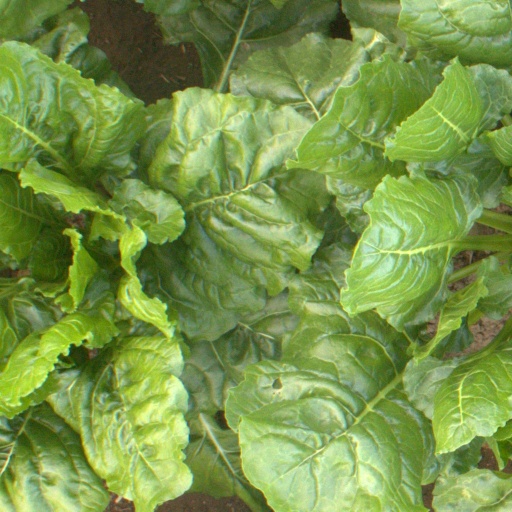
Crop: sugar beet